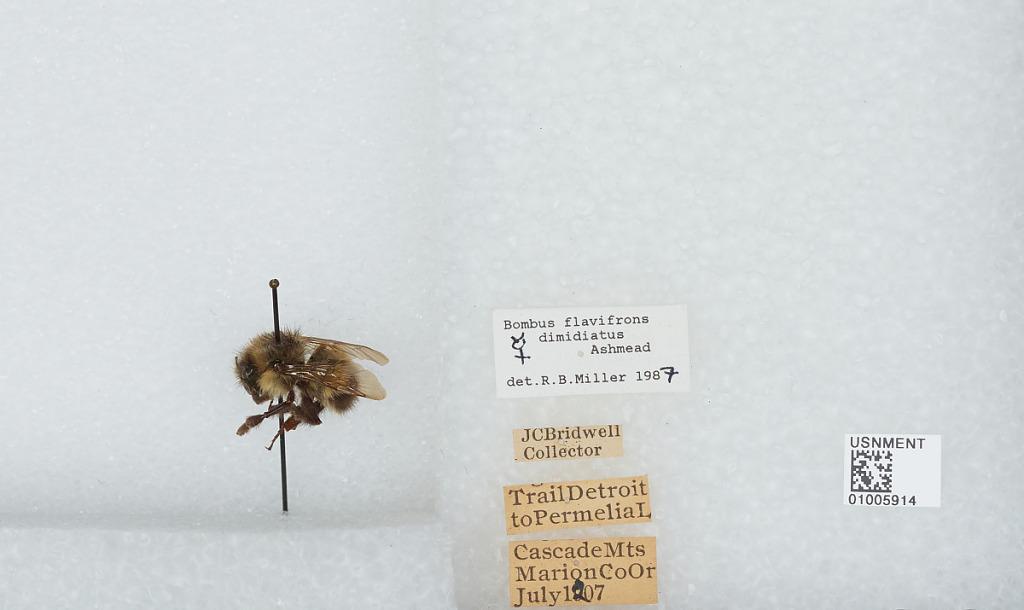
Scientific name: Bombus (Pyrobombus) flavifrons Cresson
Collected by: J. Bridwell
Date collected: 1907-7-12
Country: United States
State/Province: Oregon
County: Marion
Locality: Trail, Detroit to Pamelia Lake, Cascade Mountains
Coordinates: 44.6578, -121.917
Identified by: Miller, R. B.